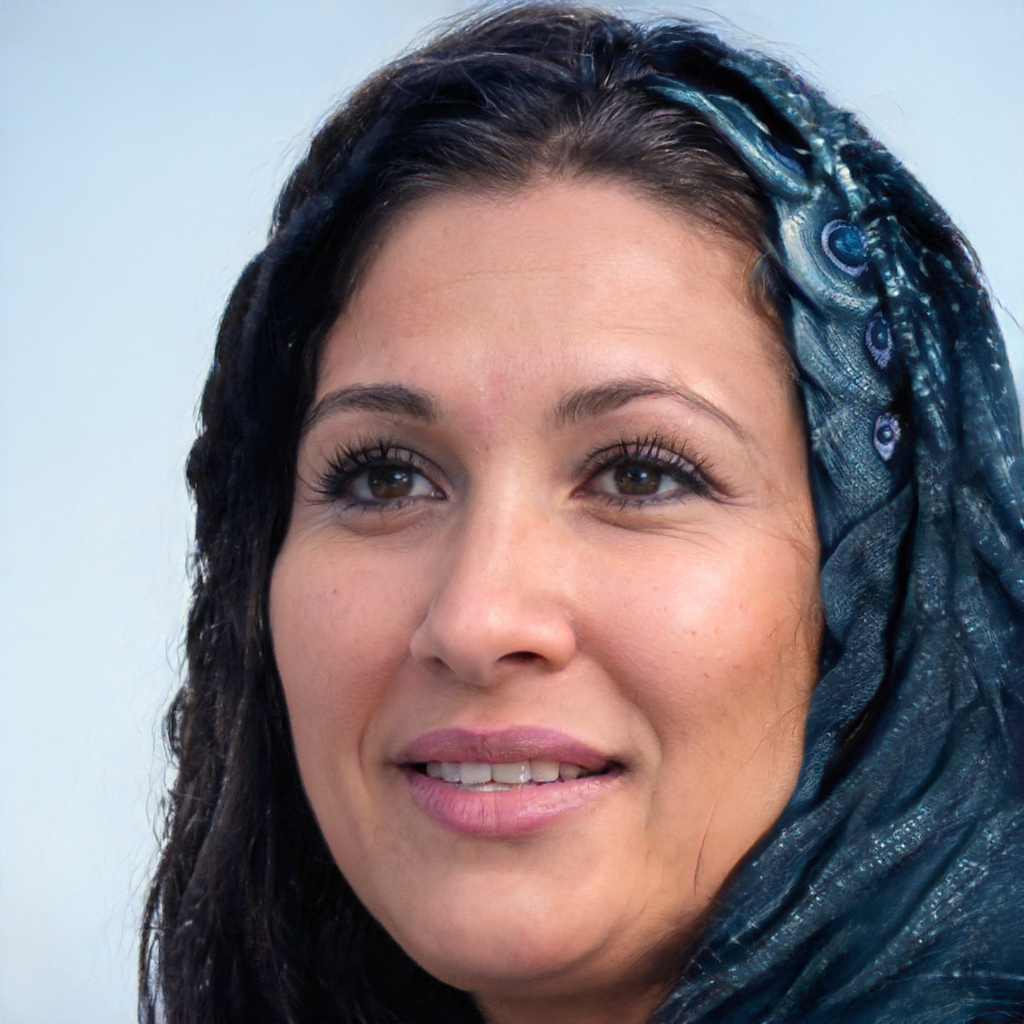
Gender: Female